Sardinia and Corsica

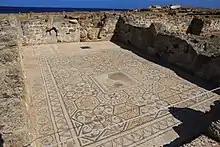
Mosaics from Nora

The coastal regions of both islands were settled by Romans and adopted the Latin language and culture; however, the interior areas of Sardinia and Corsica resisted the invaders. A variety of revolts and uprisings occurred: however, since the interior areas were densely forested, the Romans avoided them and set them aside as "Barbaria", i.e. the “land of the barbarians”.